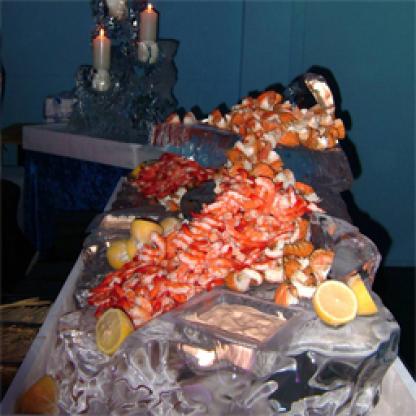
Scene: Indoor